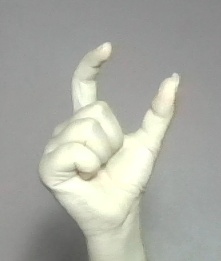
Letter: nun